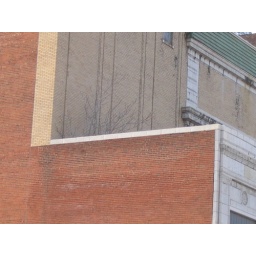
tree in Empire Theatre's roof